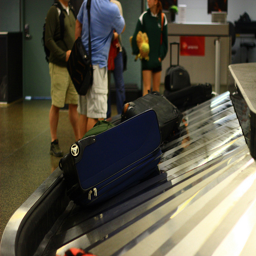
A luggage carousel at an airport covered with luggage.
A baggage claim area with various pieces of luggage on the baggage carousel.
People wait for their baggage at the turn-style at the airport.
People waiting for their luggage on a carousel at the airport
A group of people are standing in front a baggage claim area while suitcases go past them.